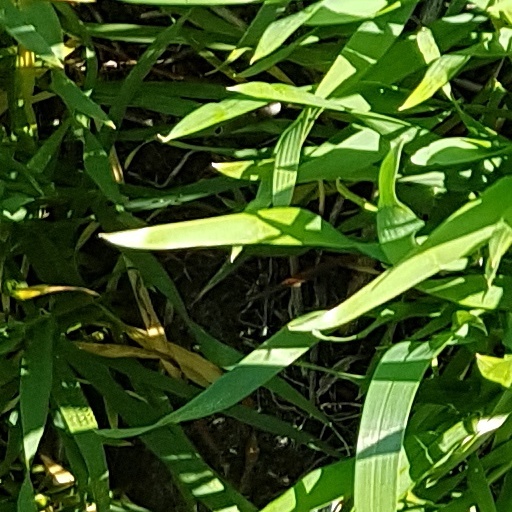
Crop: wheat